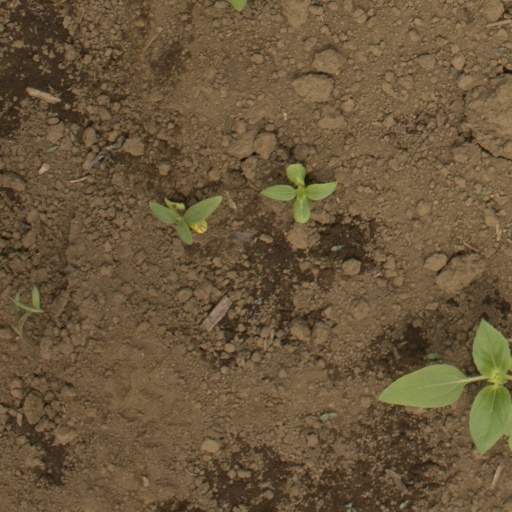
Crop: Jerusalem artichoke